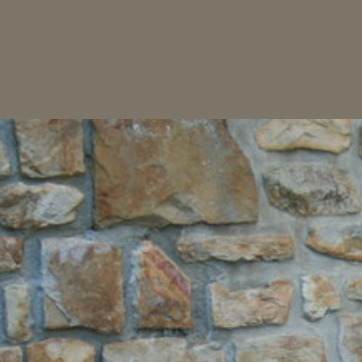
Material: stone